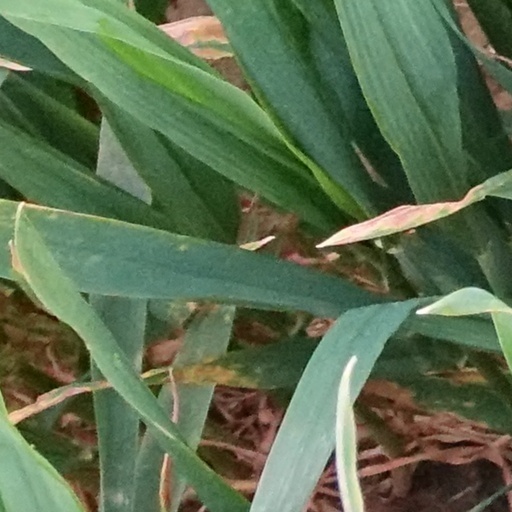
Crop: wheat